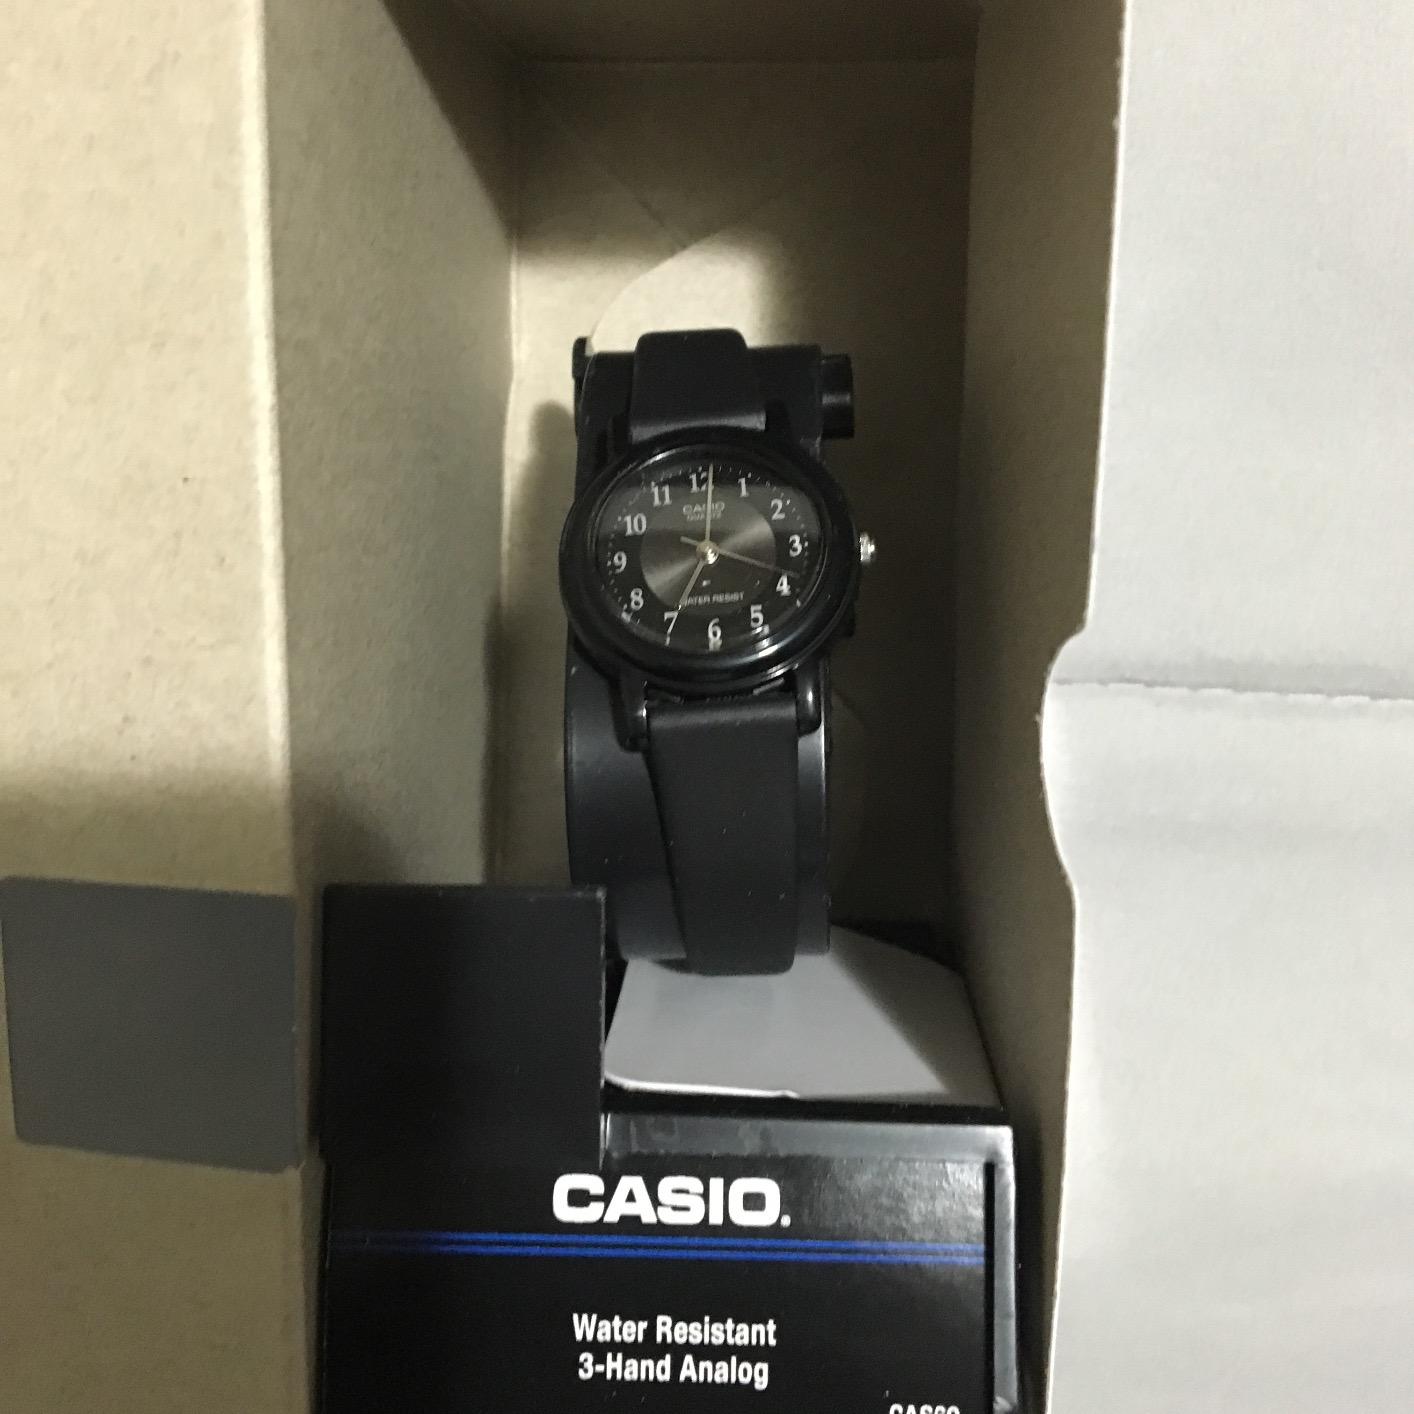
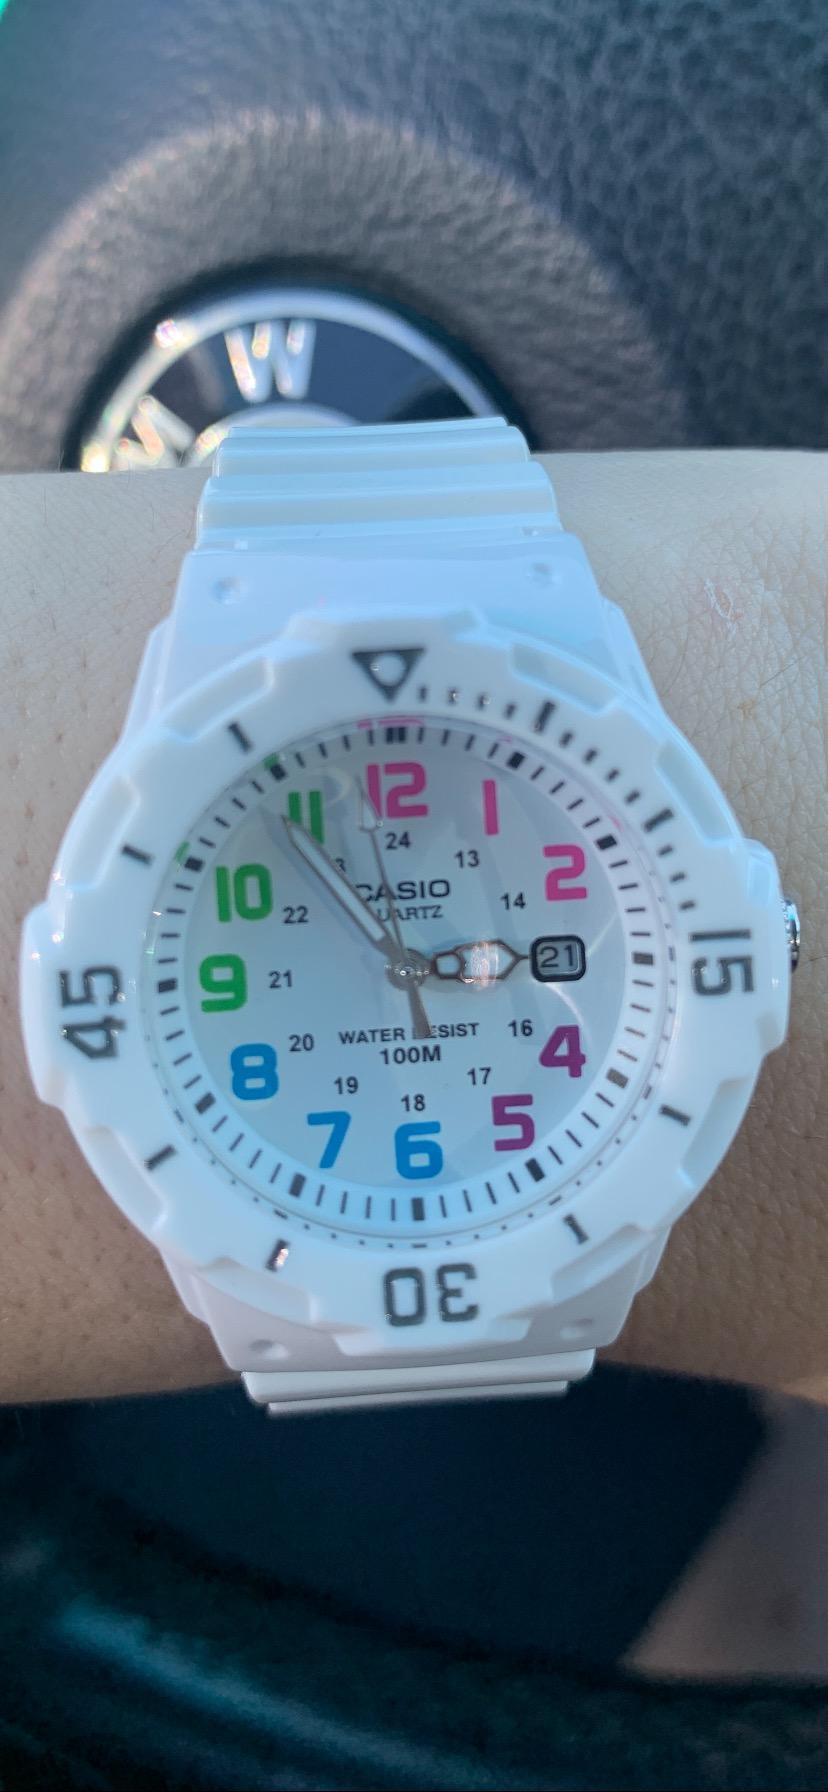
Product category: accessories_watch
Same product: no